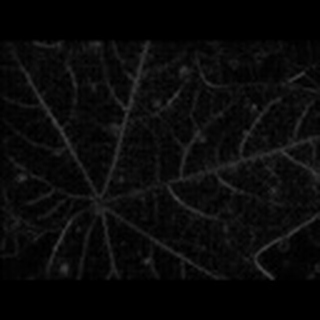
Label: cotton_target_spot